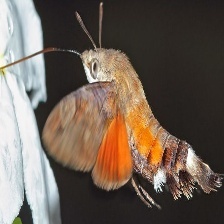
Species: HUMMING BIRD HAWK MOTH